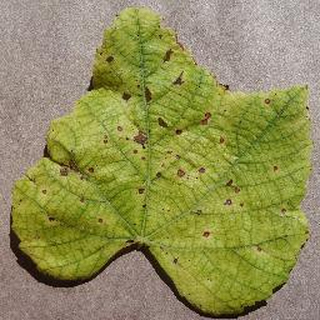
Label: grape_leaf_blight